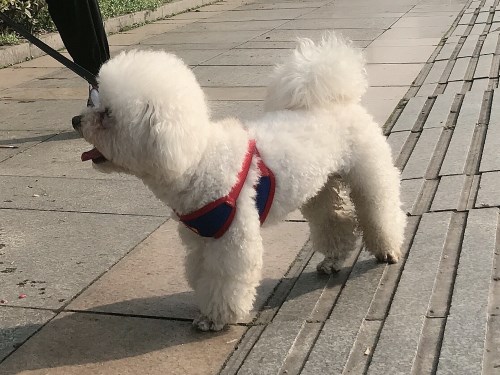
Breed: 3083-n000117-Bichon_Frise